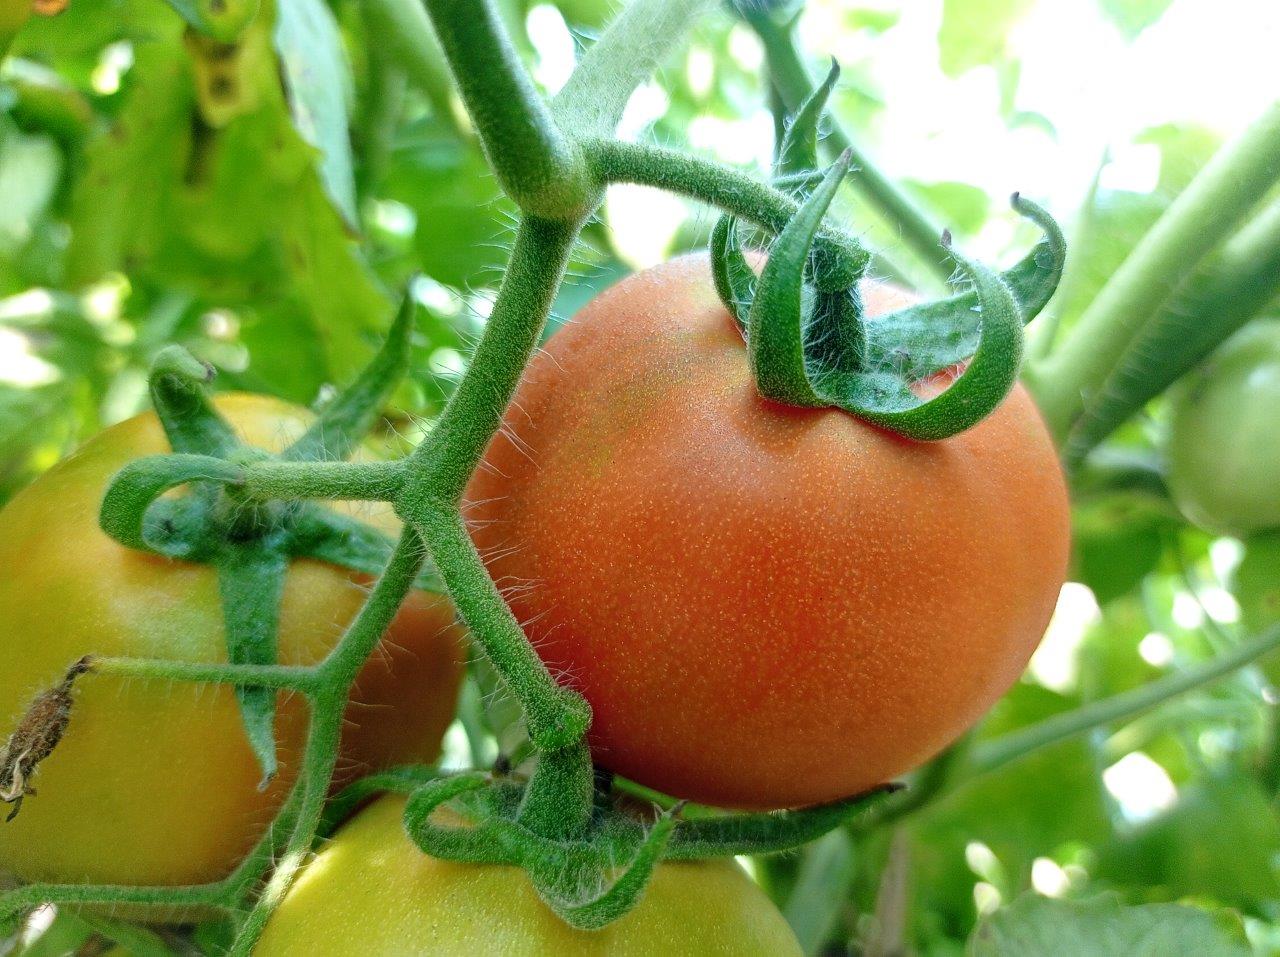
Maturity: Mature